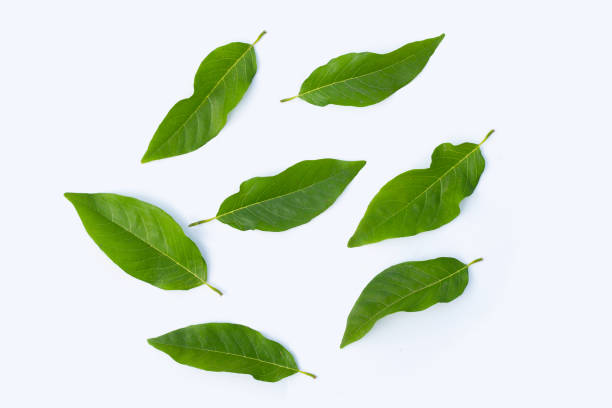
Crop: apple
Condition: healthy